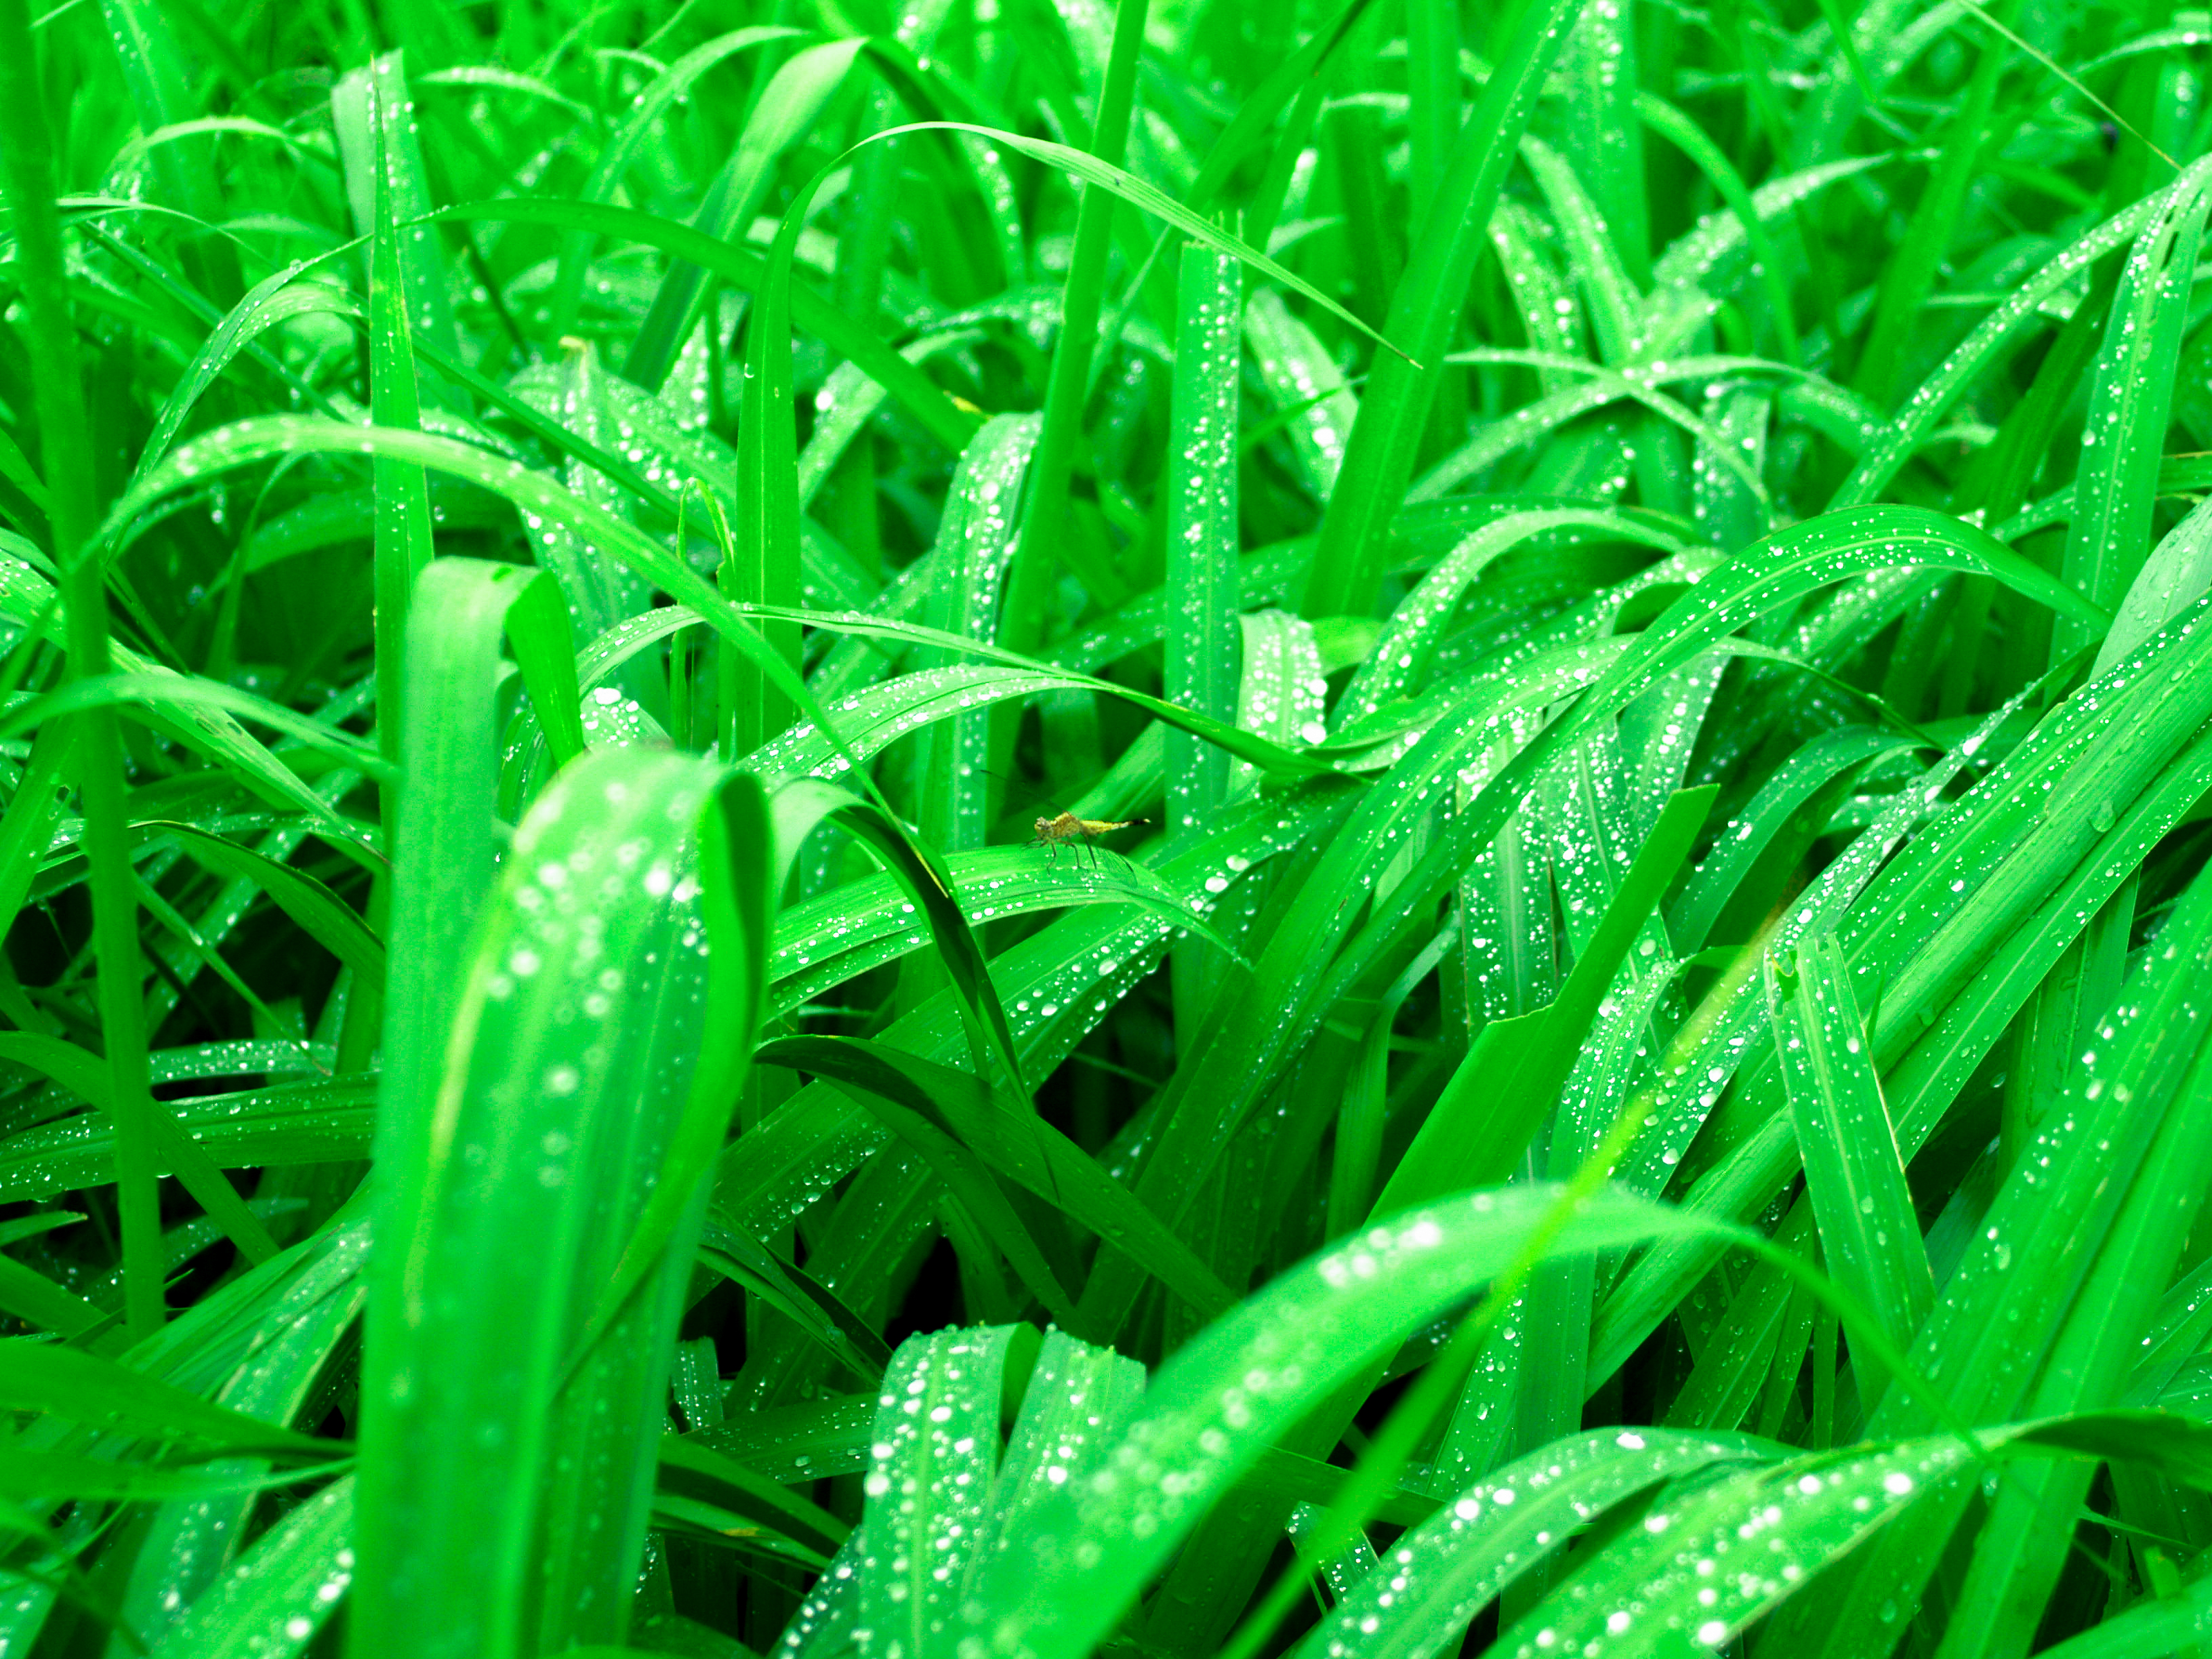
leaf, nature, water, green, freshness, dew, plant, background, wet, drop, bright, life, macro, fresh, natural, rain, environment, garden, summer, spring, growth, closeup, grass, purity, droplet, texture, flora, raindrop, liquid, abstract, moisture, grass family, aquatic plant, seaweed, organism, algae, green algae